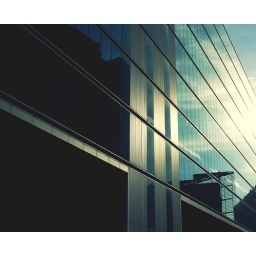
scenes around tower bridge